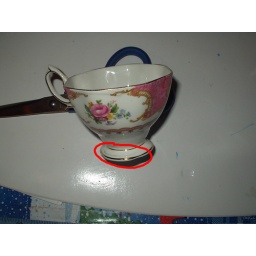
Flaw on cup: On base black mark shows around ridge that is in glaze and cannot be washed off.